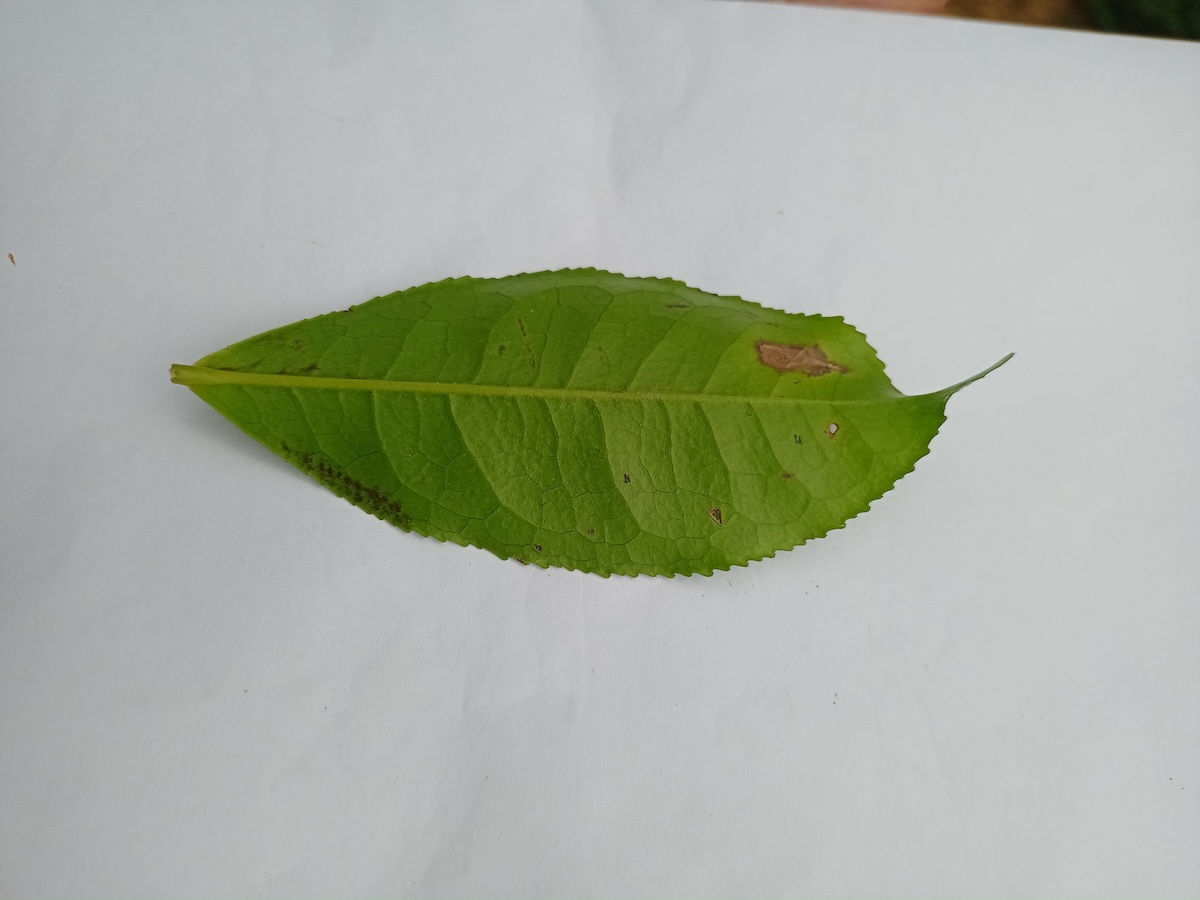
Label: Gray Blight